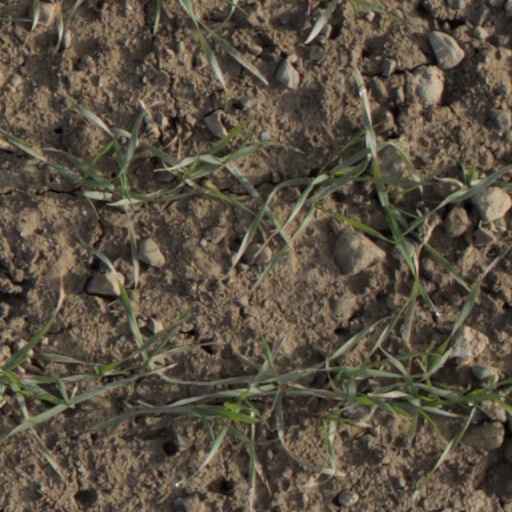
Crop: wheat